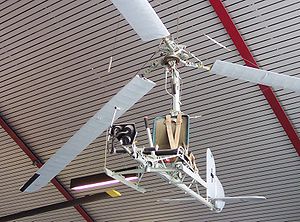
Focke-Achgelis Fa 330
Fa 330 "Bachstelze" i Hubschraubermuseum Bückeburg
Focke-Achgelis Fa 330 "Bachstelze" var en motorløs autogyro, beregnet til observationer fra undervandsbåde og skibe.